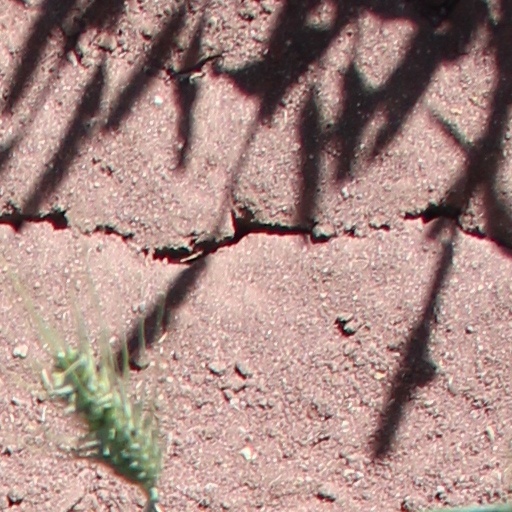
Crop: wheat